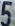
Number: 5